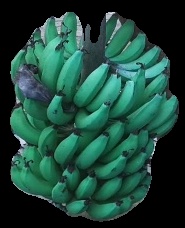
Variety: pachbale
Grade: grade3